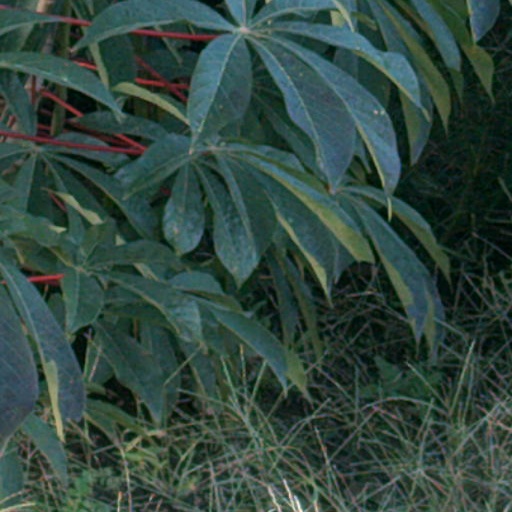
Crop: cassava